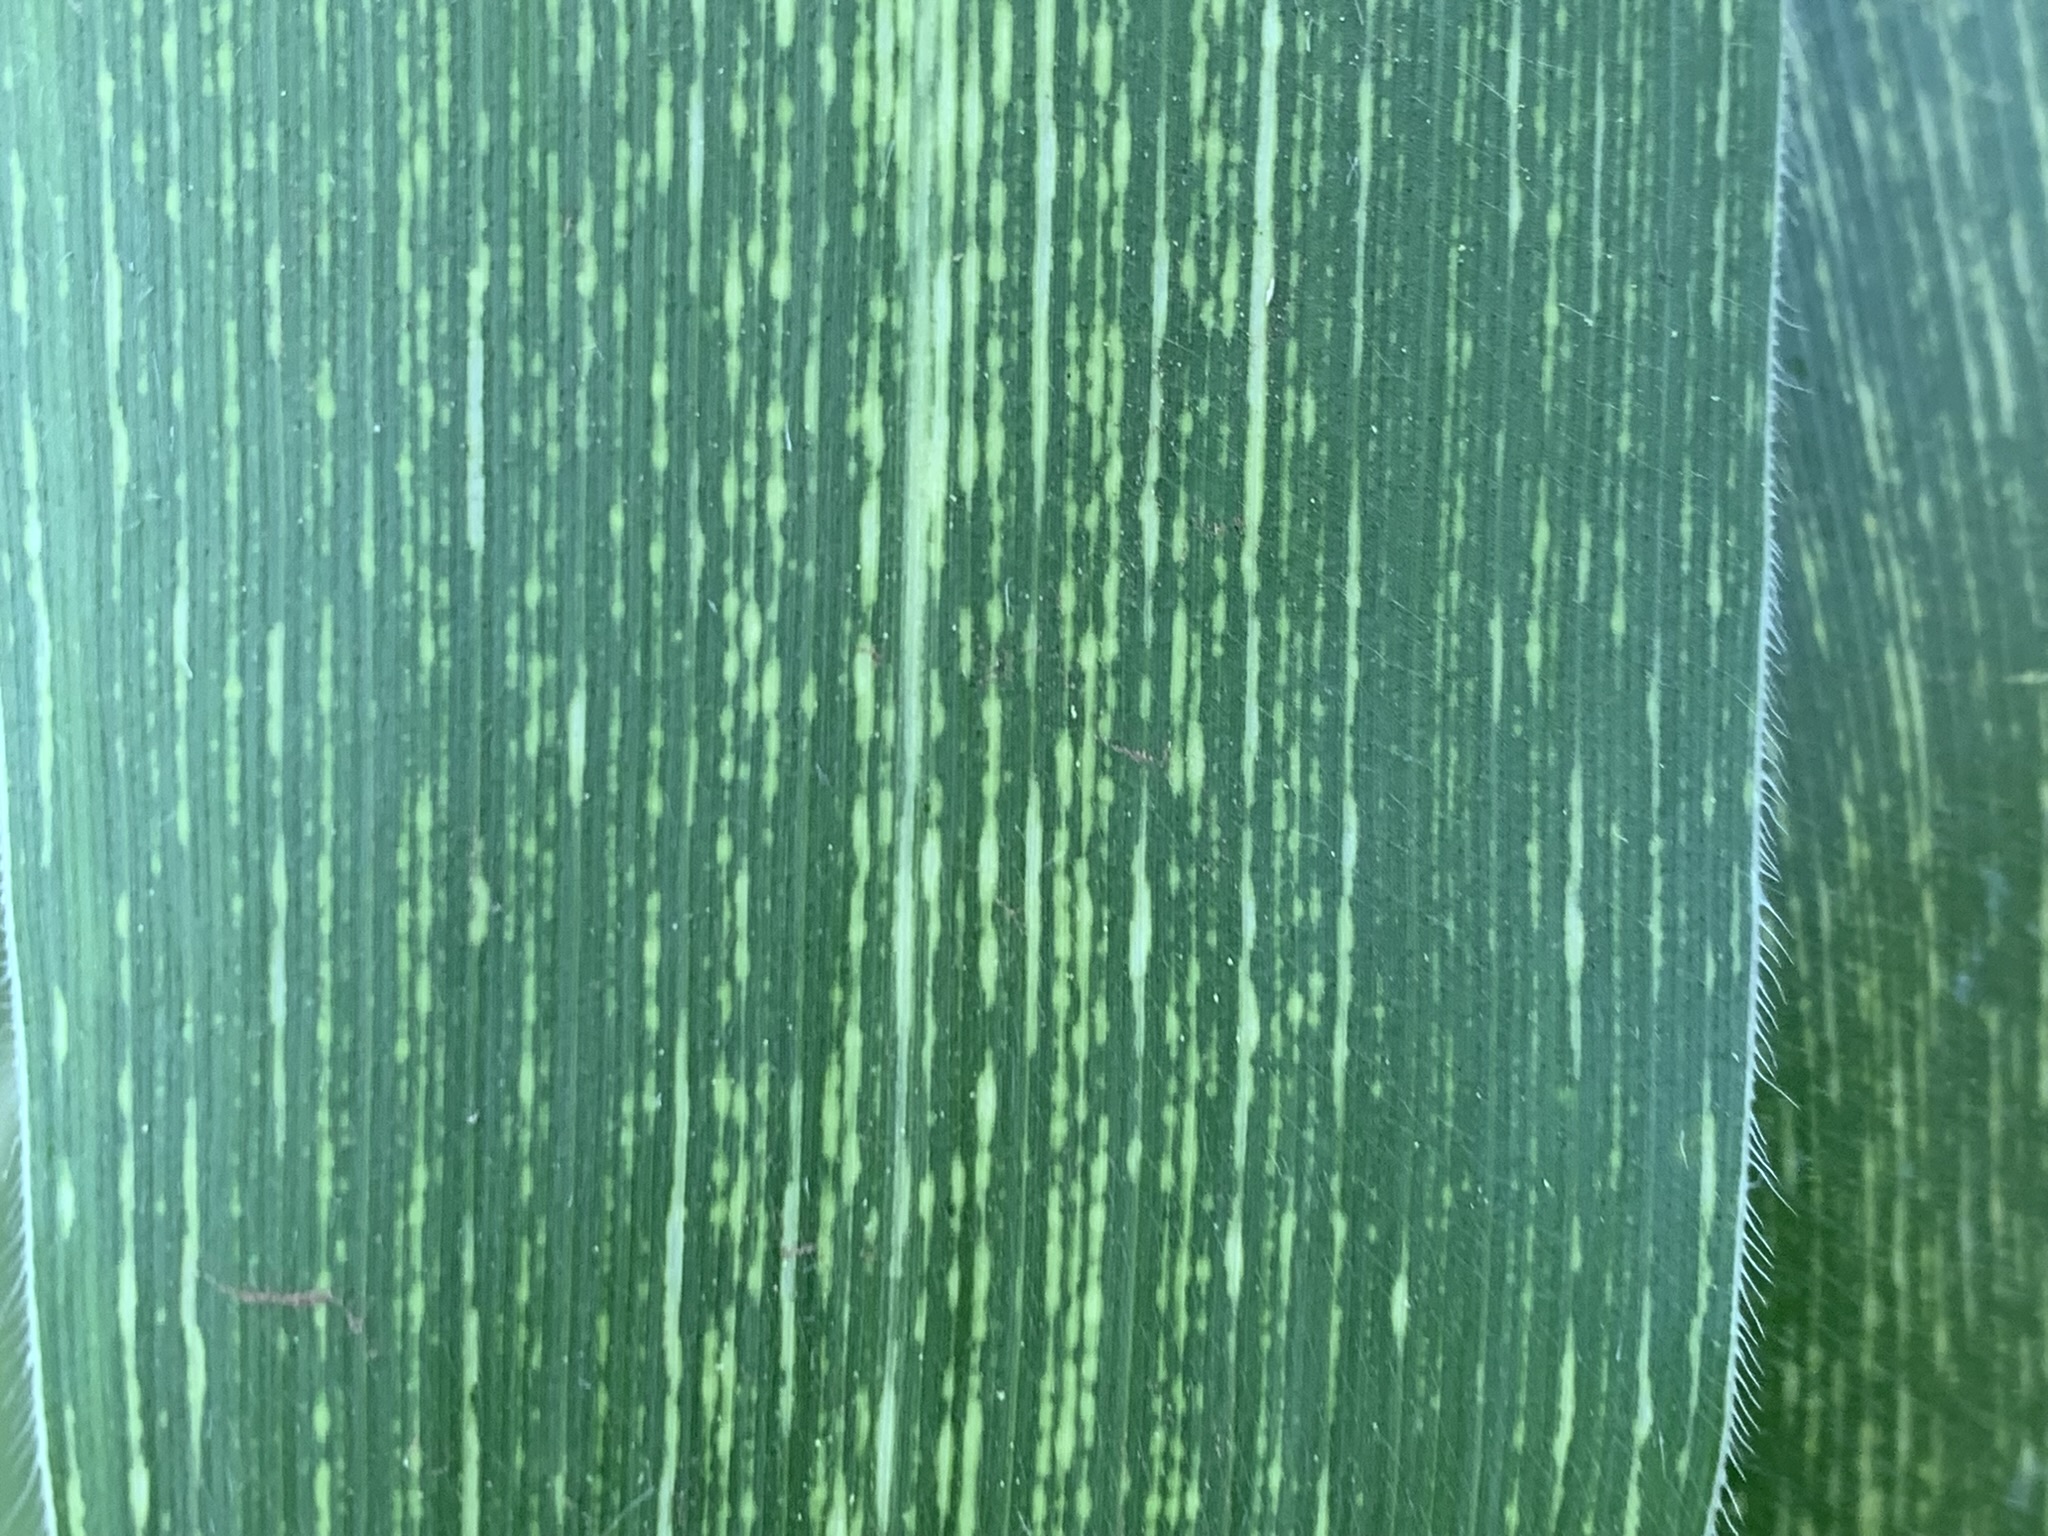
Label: MSV